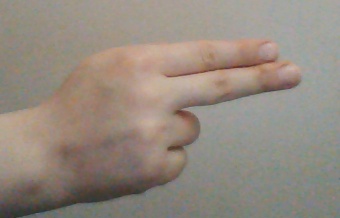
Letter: ain